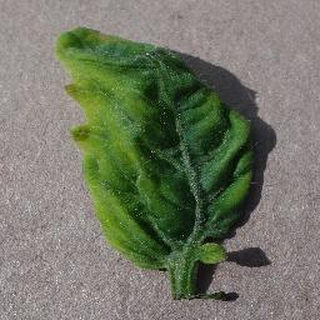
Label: tomato_yellow_leaf_curl_virus